John Rich (director)

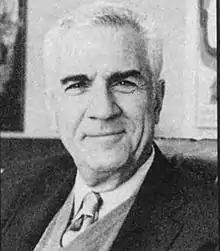

John Rich (July 6, 1925 – January 29, 2012) was an American film and television director. He directed episodes of "The Rifleman", "Colonel Humphrey Flack", "I Married Joan", "Gunsmoke", "Bonanza", "Hogan's Heroes", "Something So Right", "Gomer Pyle, U.S.M.C.", "Where's Raymond?", "Mister Ed", "The Dick Van Dyke Show", "All in the Family", "The Jeffersons", "Maude", "Good Times", "Barney Miller", "Newhart", "Benson", "The Brady Bunch", "Gilligan's Island", and an episode of the anthology series "New Comedy Showcase". His feature film credits include "Wives and Lovers", "Boeing Boeing", "The New Interns", "Roustabout" and "Easy Come, Easy Go" (the latter two starring Elvis Presley). He also participated in the live telecast of the opening-day ceremonies of Disneyland in 1955.